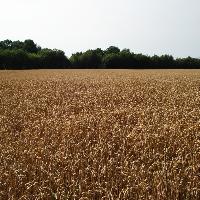
Weather: cloudy or overcast